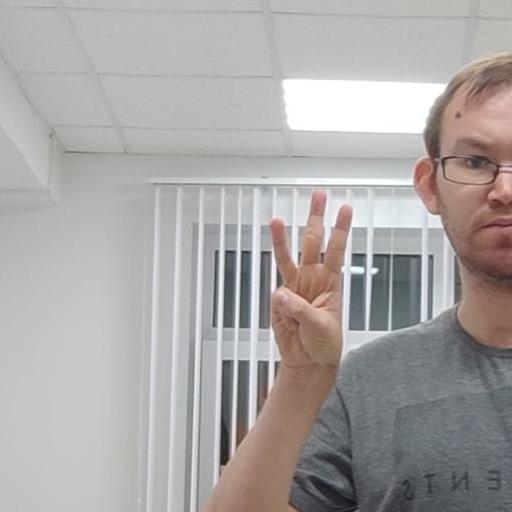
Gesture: three